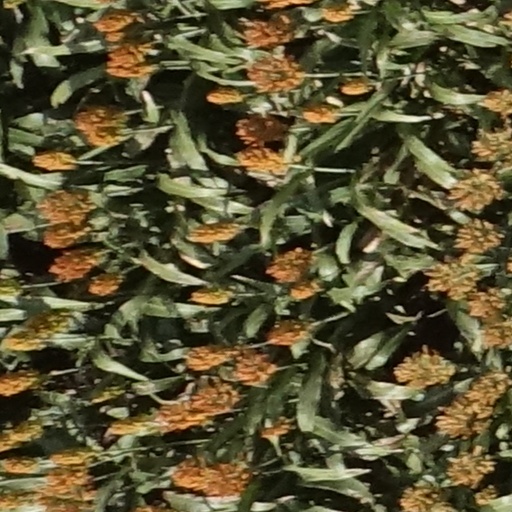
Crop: sorghum